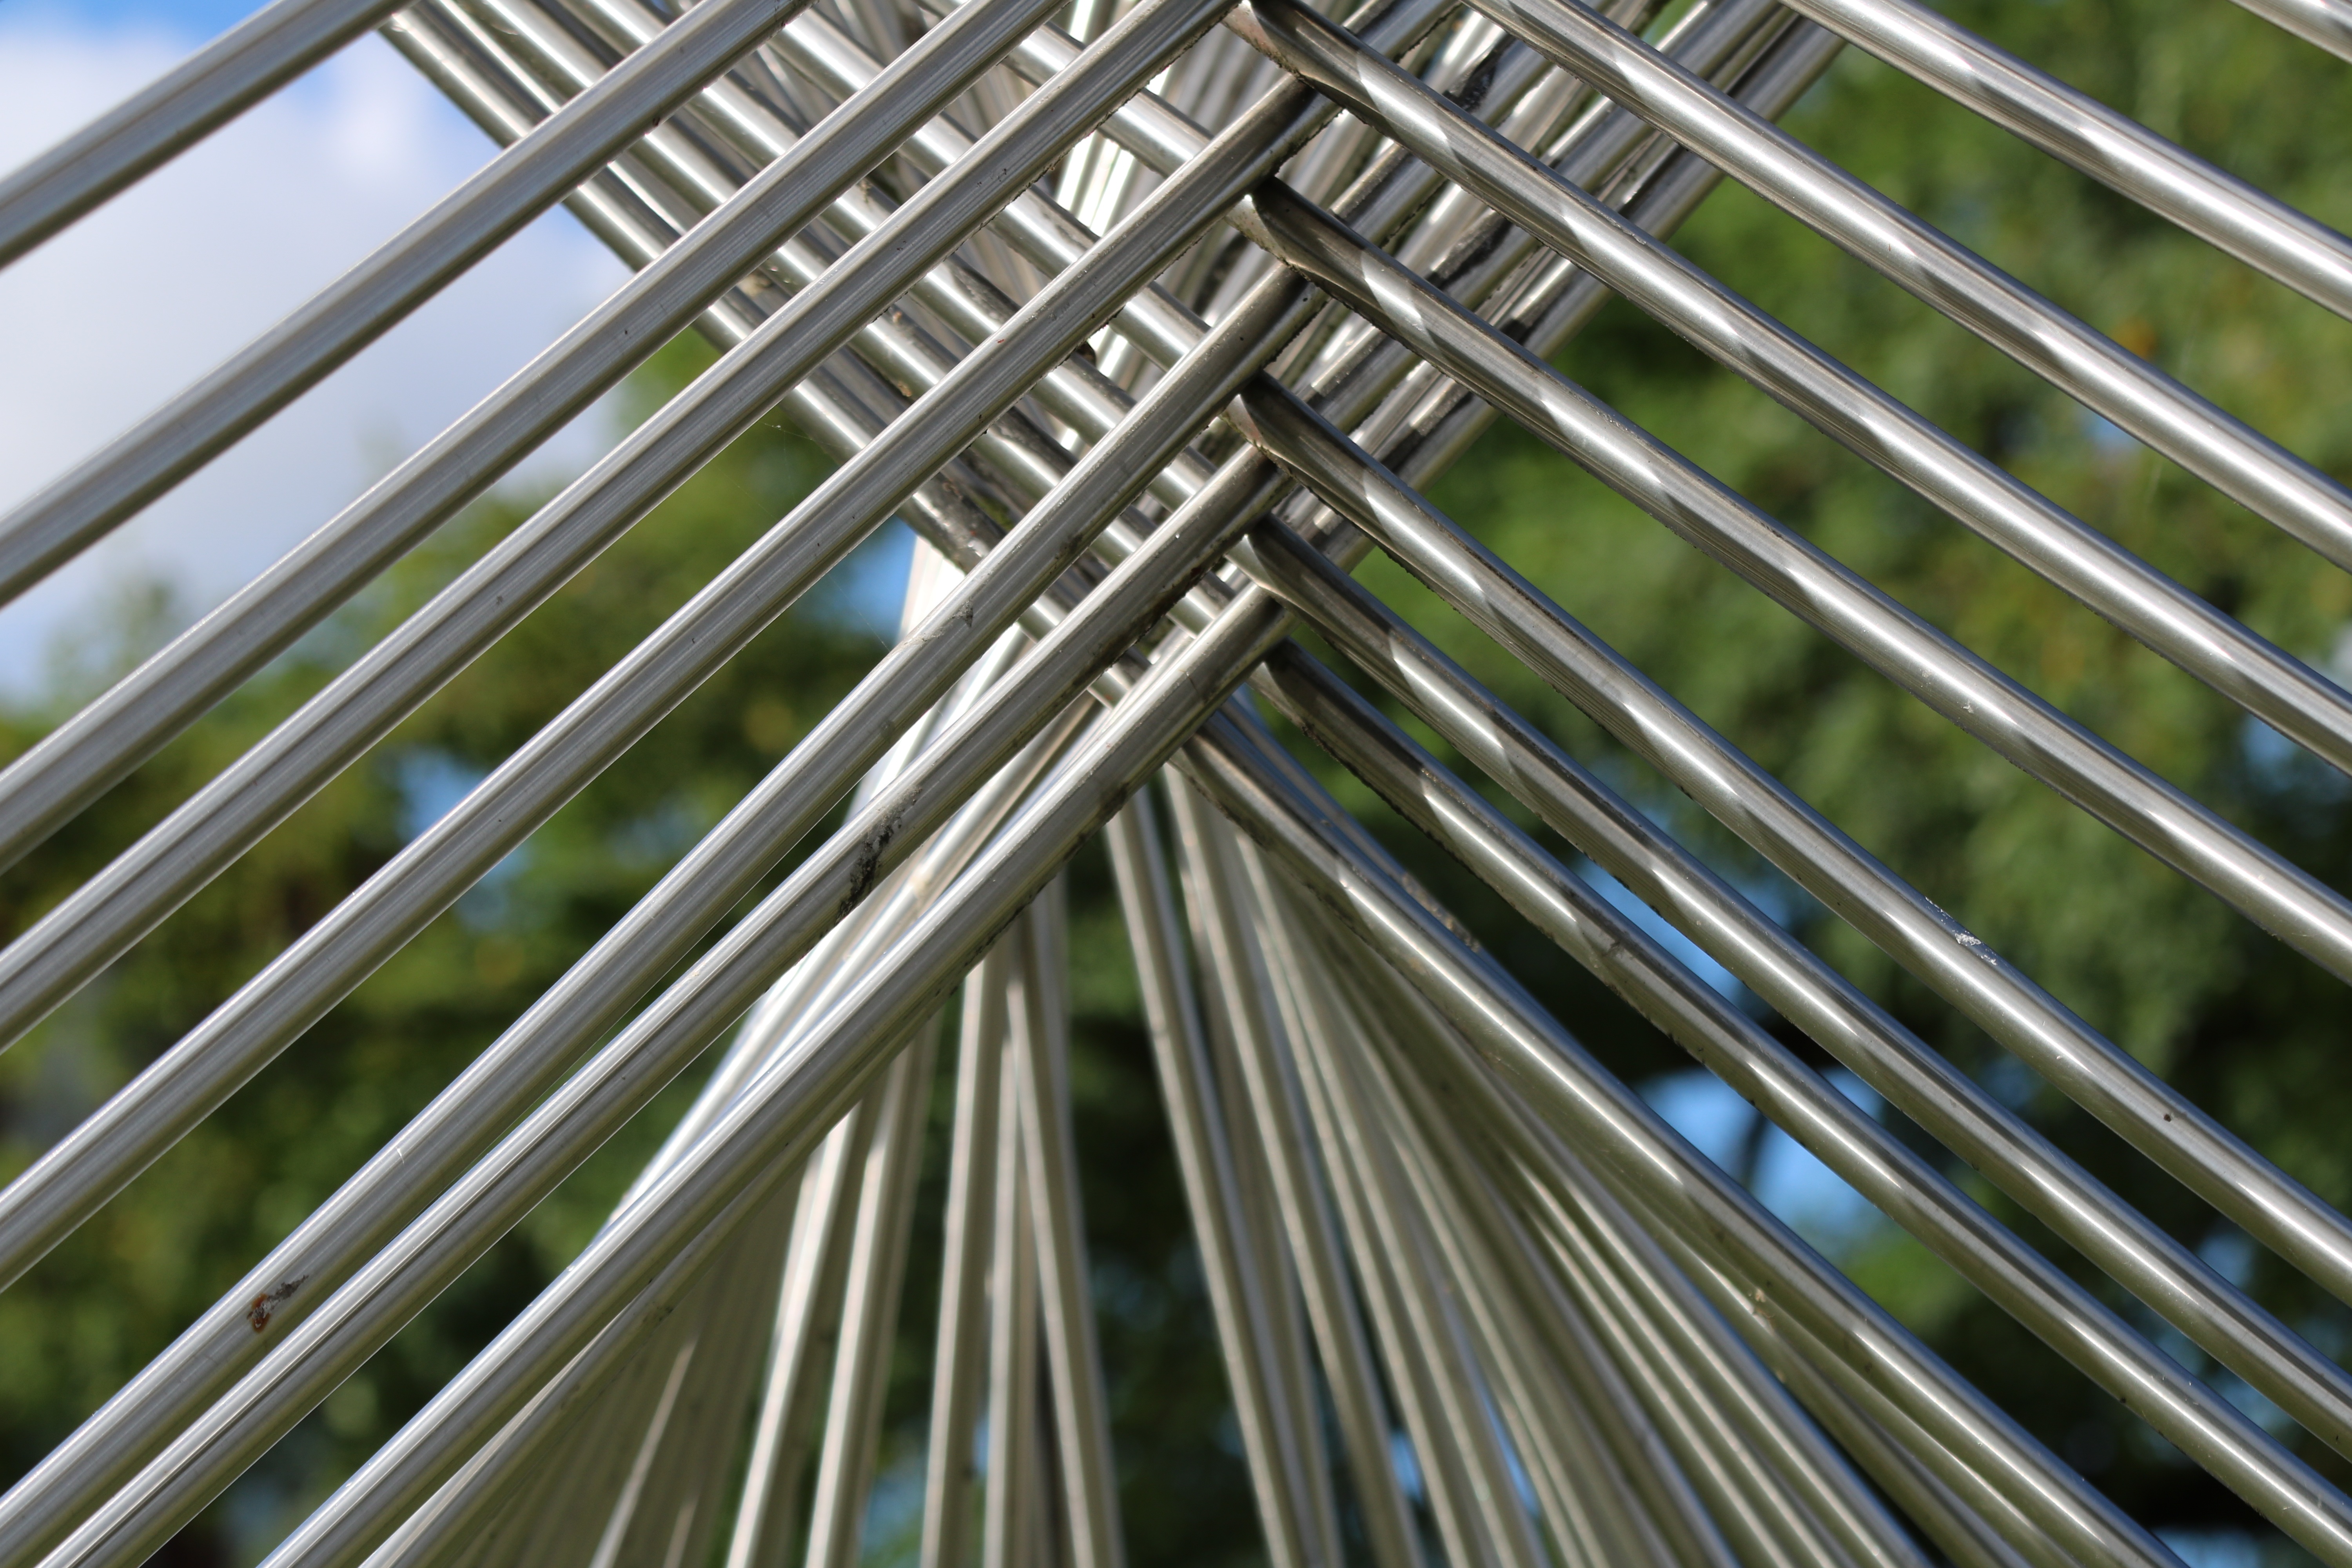
line, geometry, metal, material, interior design, sculpture, art, design, university, symmetry, iron, lund, steals, window covering, chain link fencing